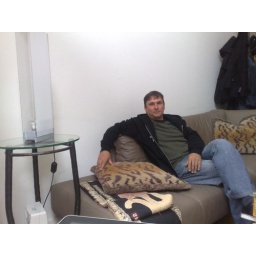
eric is the 1st person to see the non-messy version of my house in ages